Sergeant Murphy

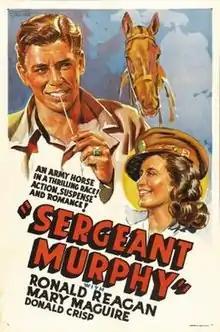
Theatrical release poster

Sergeant Murphy is a 1938 American comedy film directed by B. Reeves Eason and written by Sy Bartlett and William Jacobs. The film stars Ronald Reagan, Mary Maguire, Donald Crisp, Ben Hendricks Jr. and William B. Davidson. The film was released by Warner Bros. on January 1, 1938.